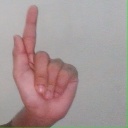
अक्षर: ळ